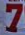
Number: 7